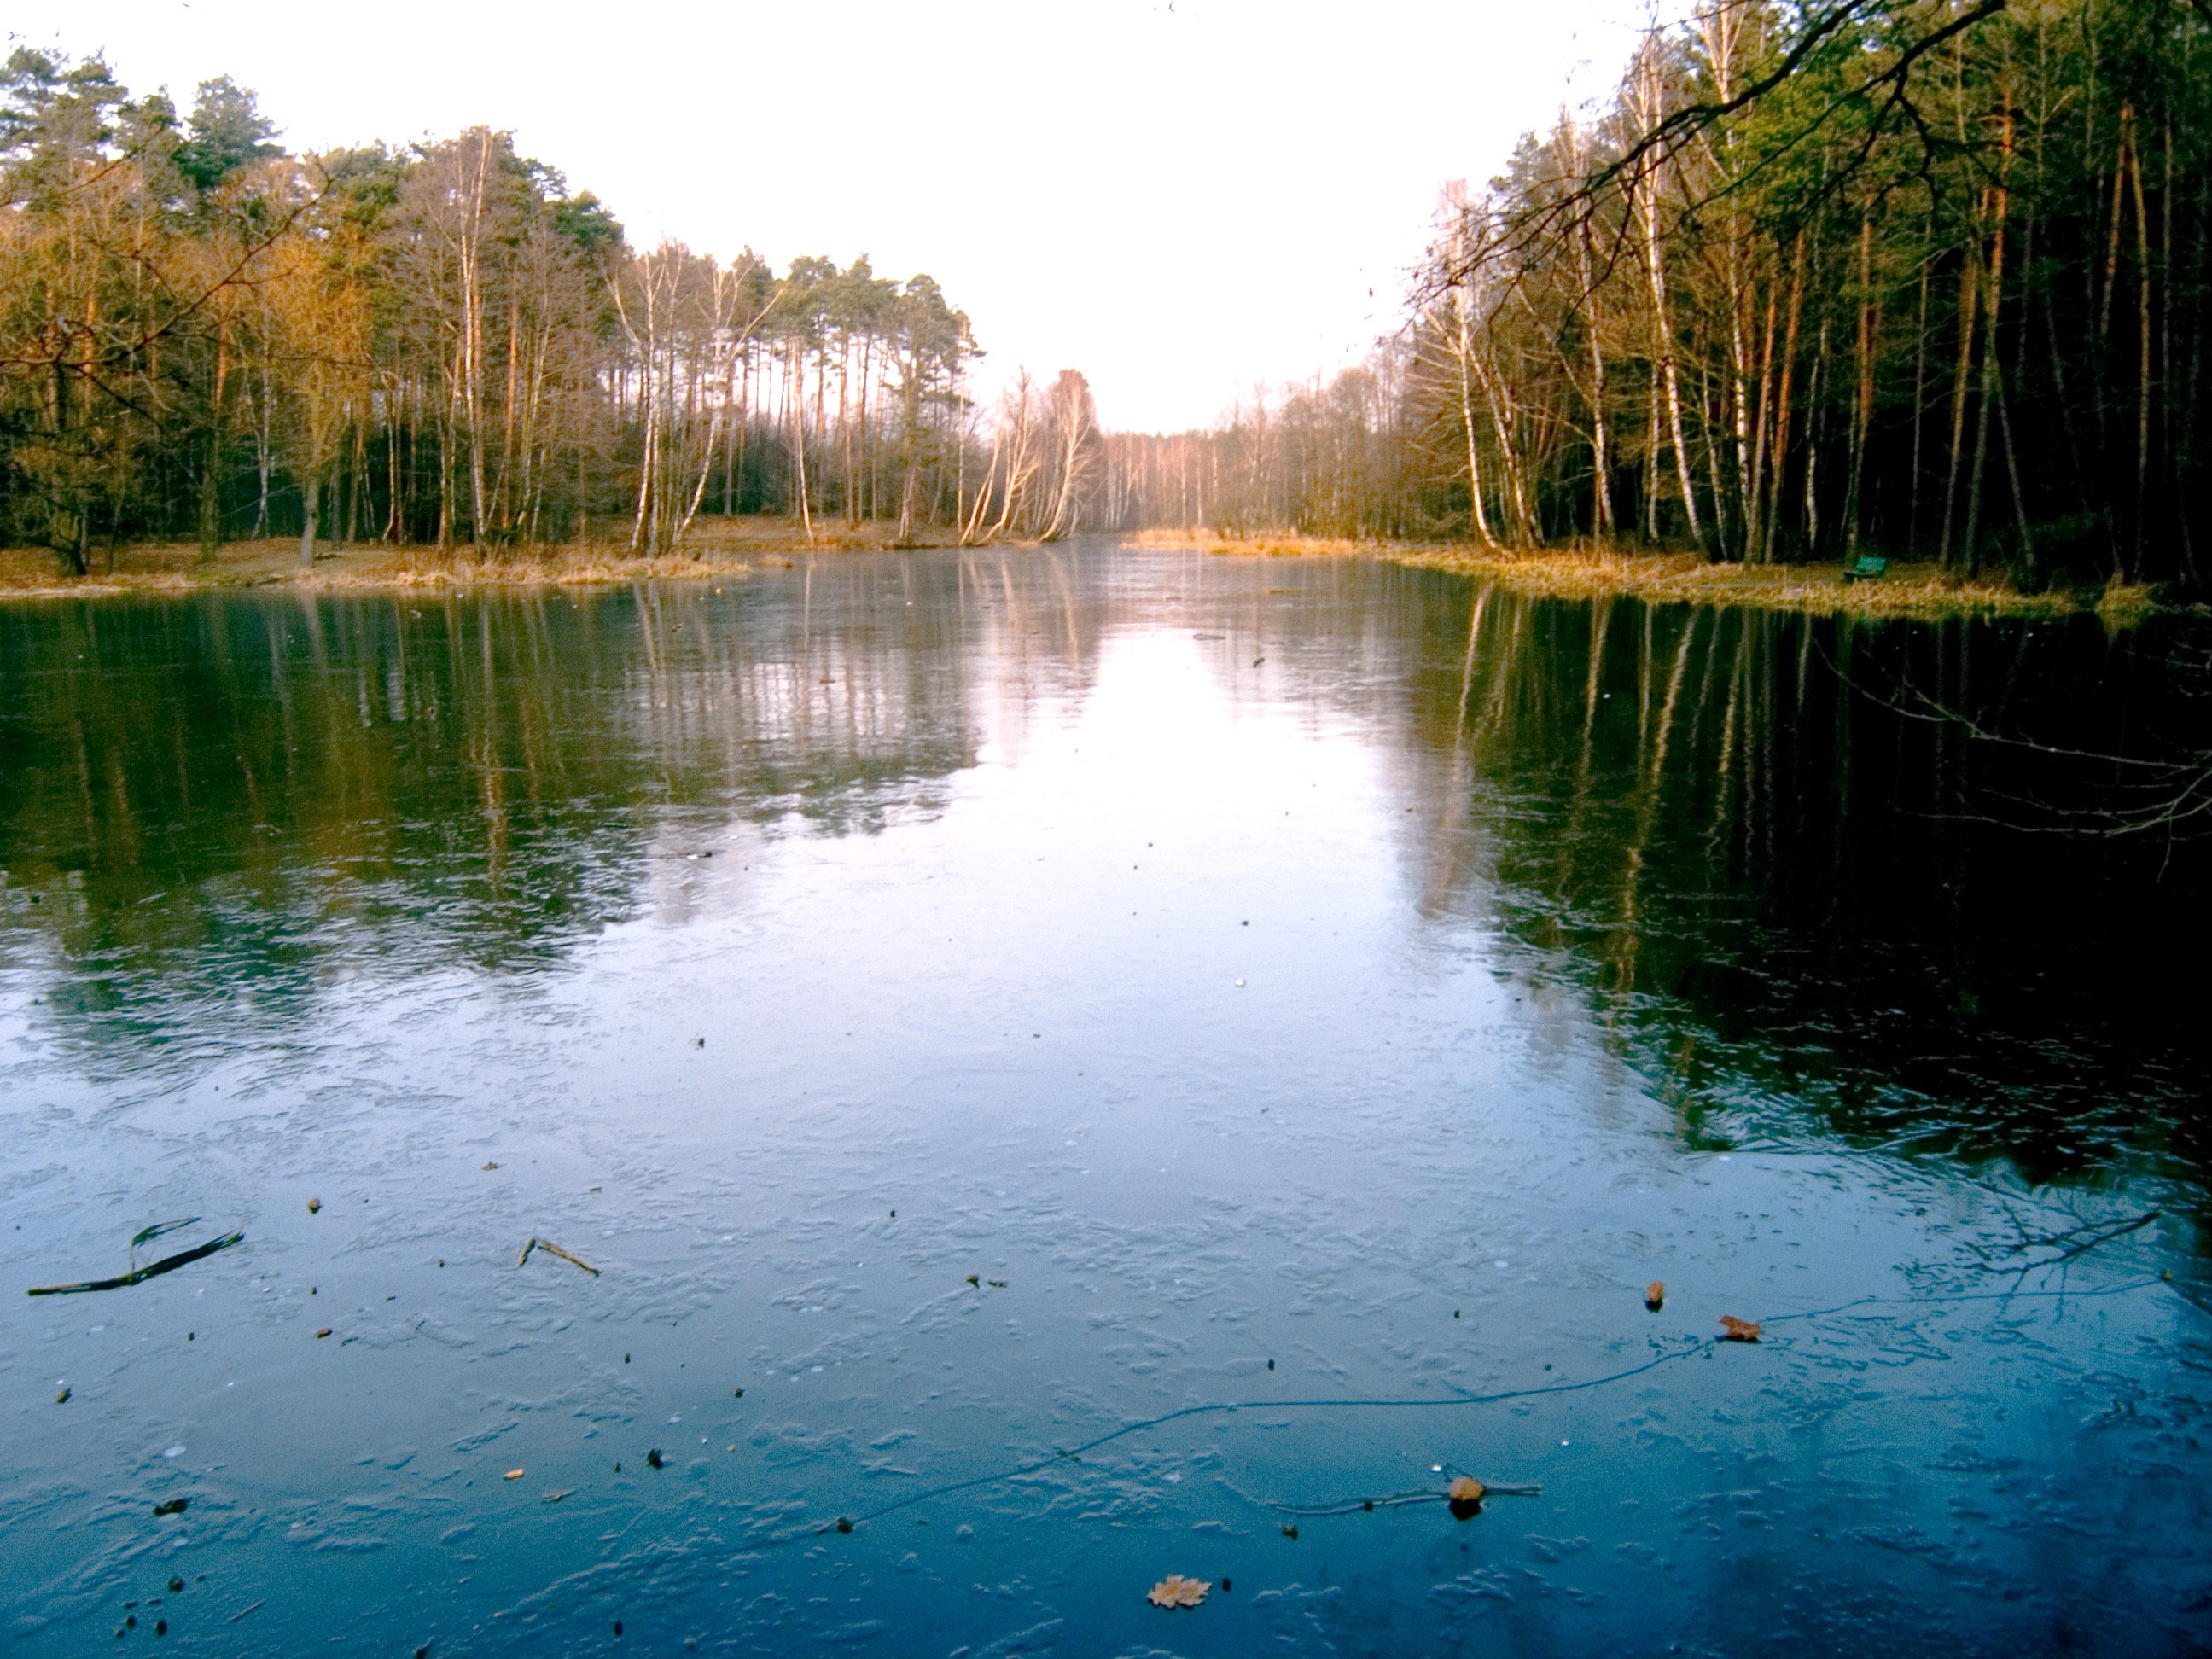
tree, water, nature, lake, view, river, pond, reflection, autumn, frozen, reservoir, waterway, body of water